Johannes Ockeghem

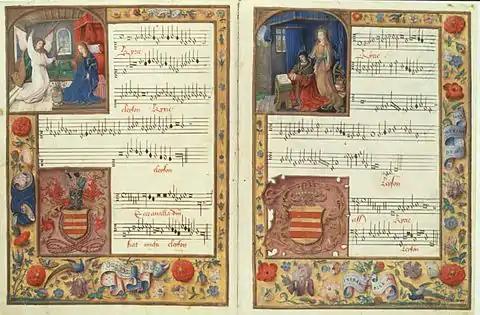
An illuminated opening from the Chigi codex featuring the Kyrie of Ockeghem's "Missa Ecce ancilla Domini"

Dating Ockeghem's works is difficult, as there are almost no external points of reference, except of course the death of Binchois (1460) for which Ockeghem composed a motet-chanson. The "Missa Caput" is almost certainly an early work, since it follows on an anonymous English mass of the same title dated to the 1440s, and his late masses may include the "Missa Ma maistresse" and "Missa Fors seulement", in view of both his innovative treatment of the "cantus firmus" and his increasingly homogeneous textures later in his life.